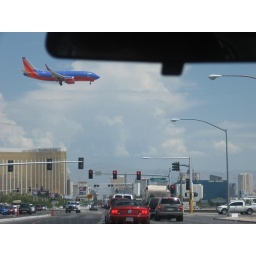
flying in airplane